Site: brandenburg
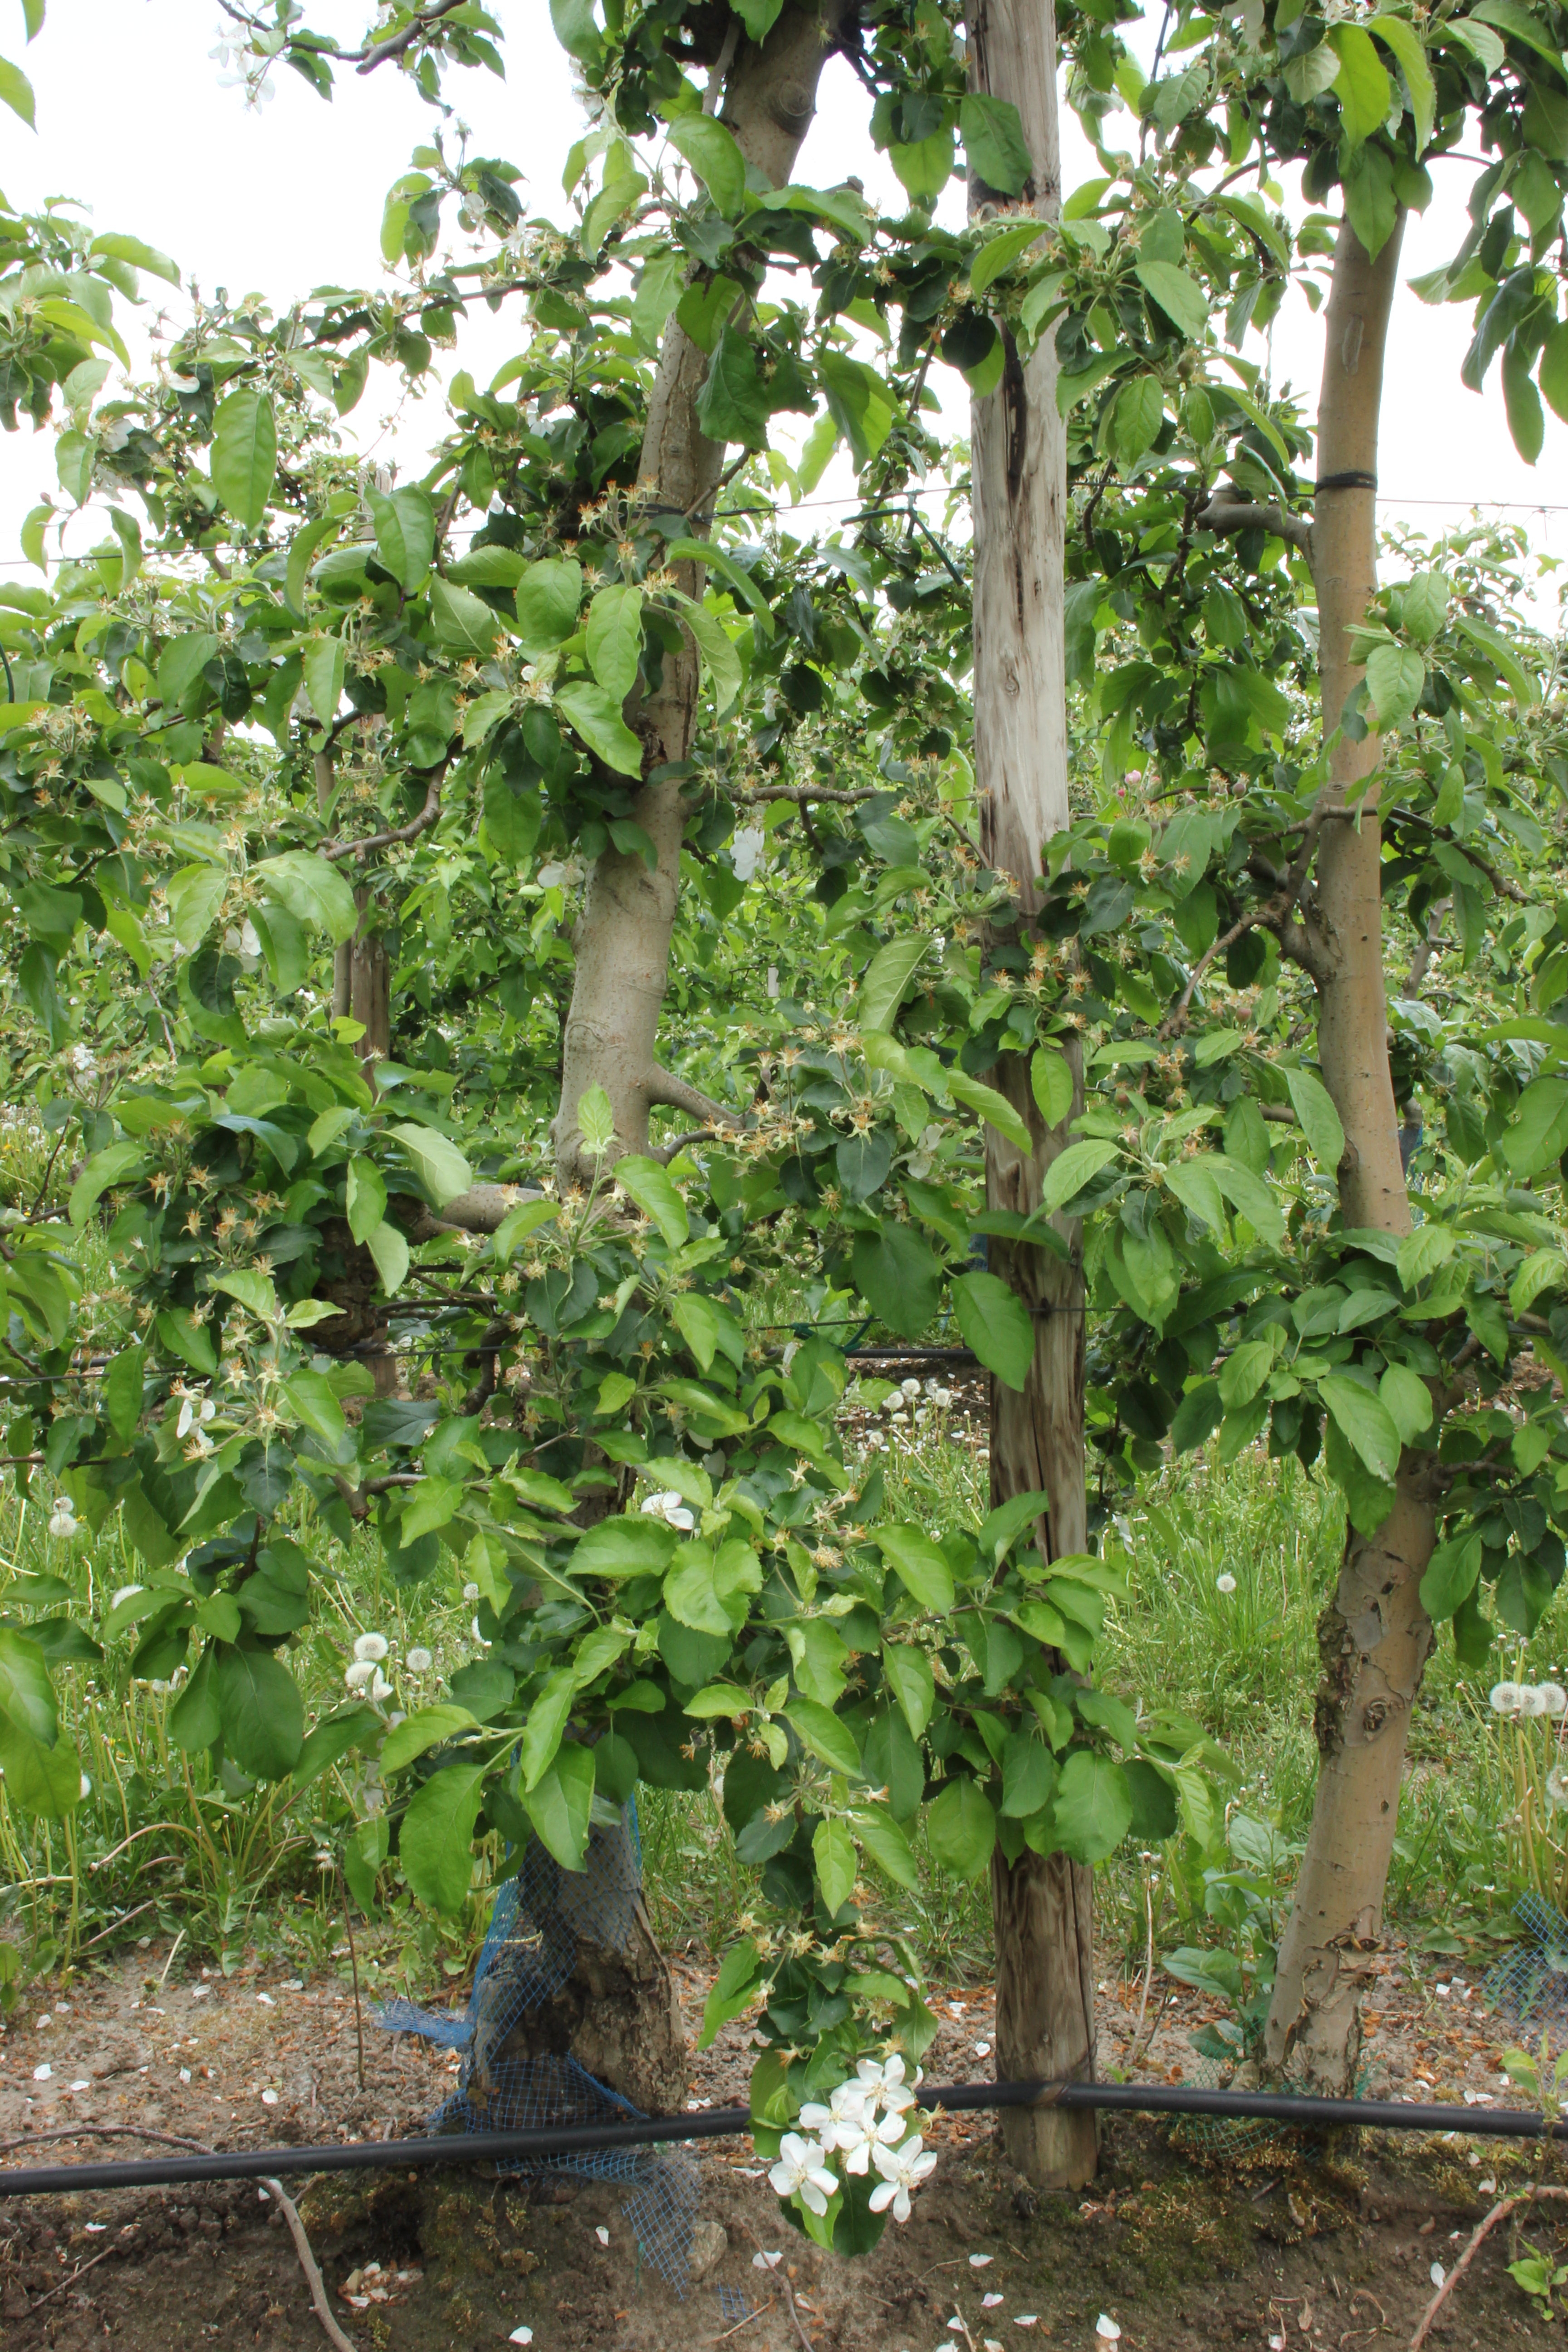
Growth stage (BBCH 67): Flowering